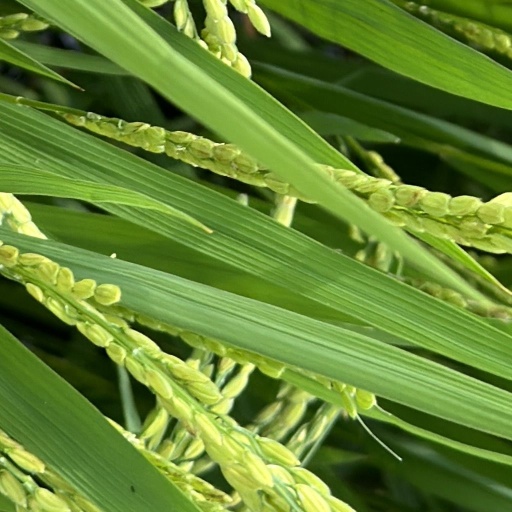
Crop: rice